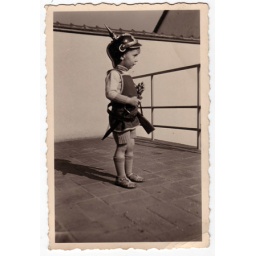
One of hundreds of photos found shoved into a plastic bag at an antique store in Argentina.